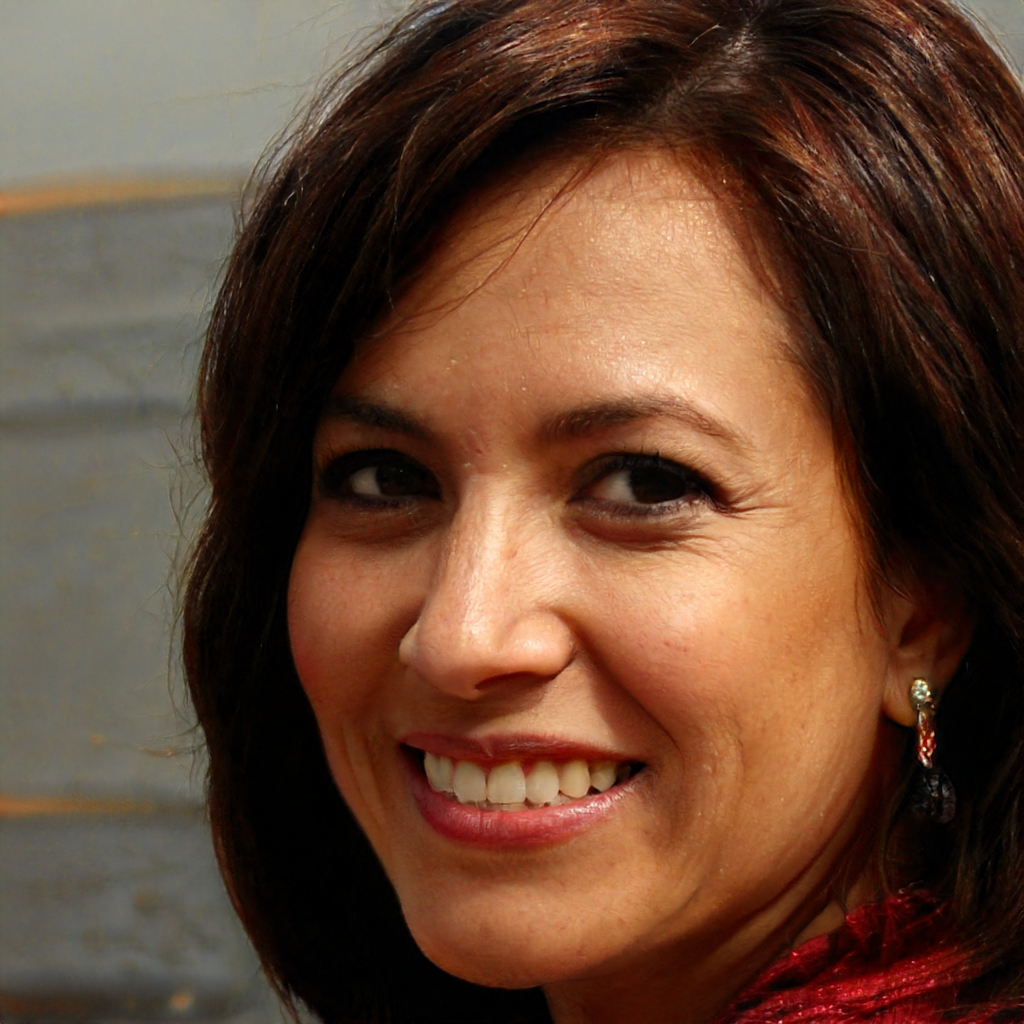
Label: Colored